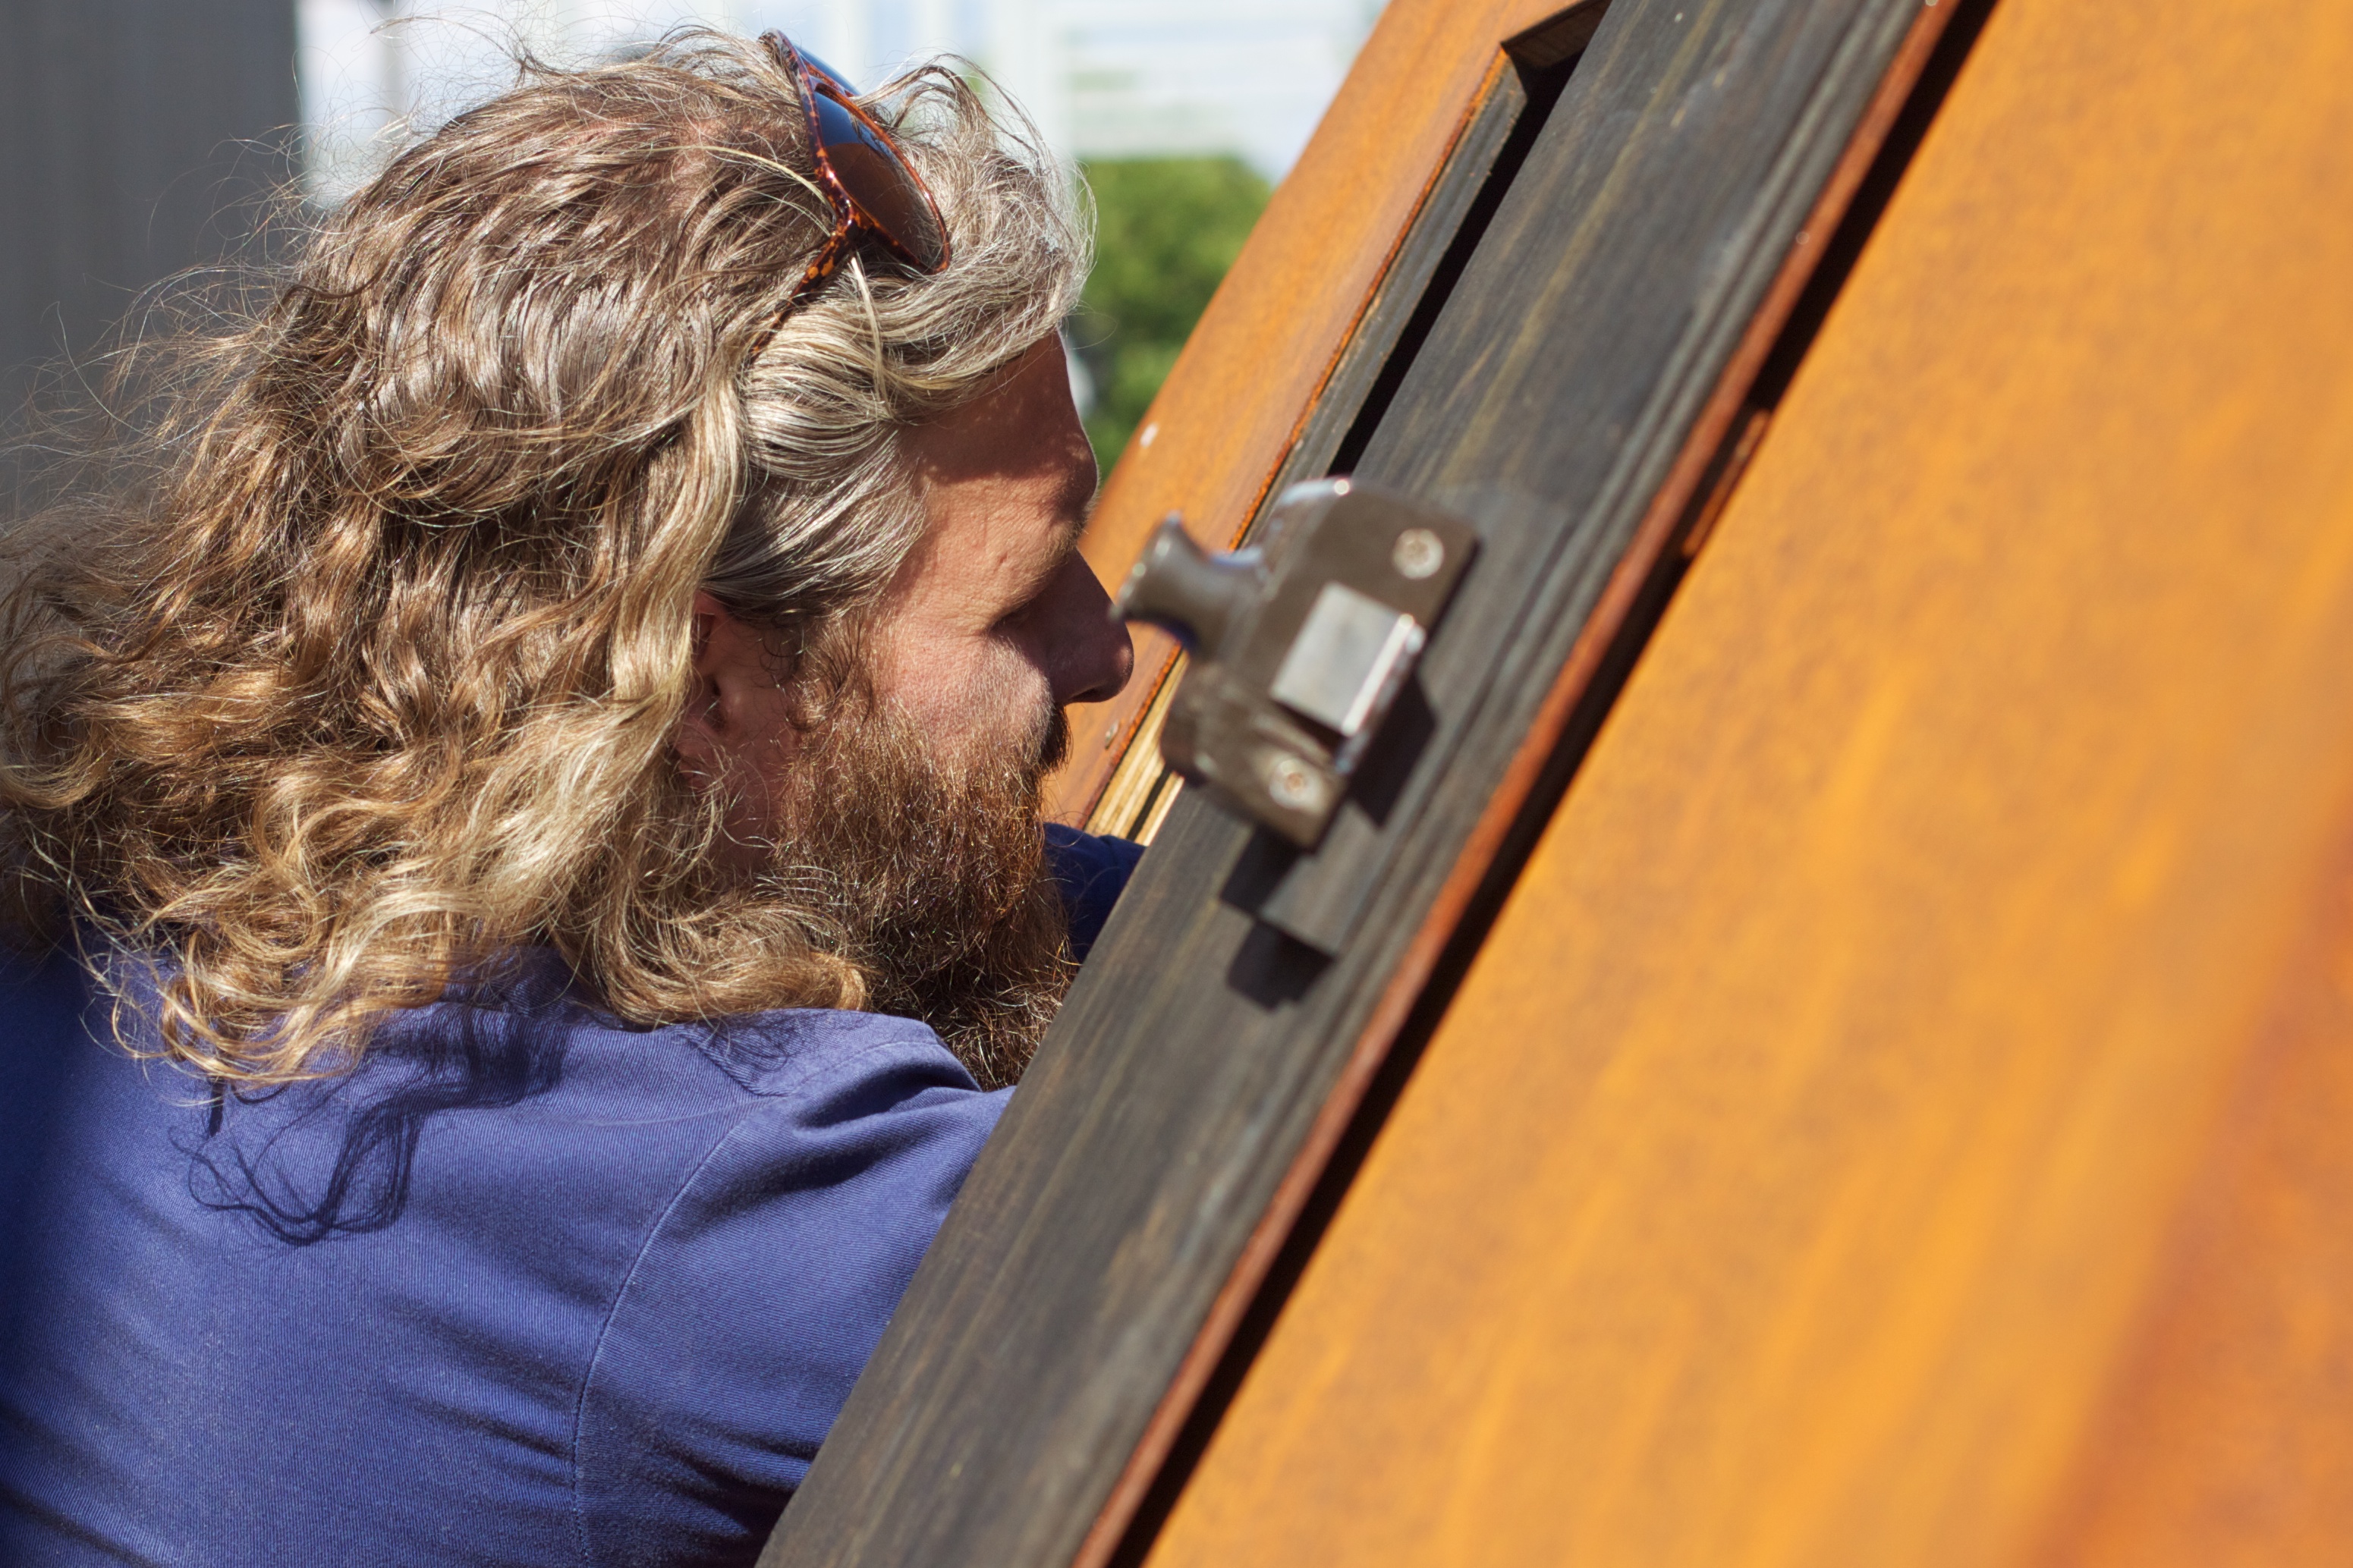
wood, close up, 2011365, auodyssey, interaction, string instrument, plucked string instruments